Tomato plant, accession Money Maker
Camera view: bottom (45 deg); turntable rotation: 30 degrees
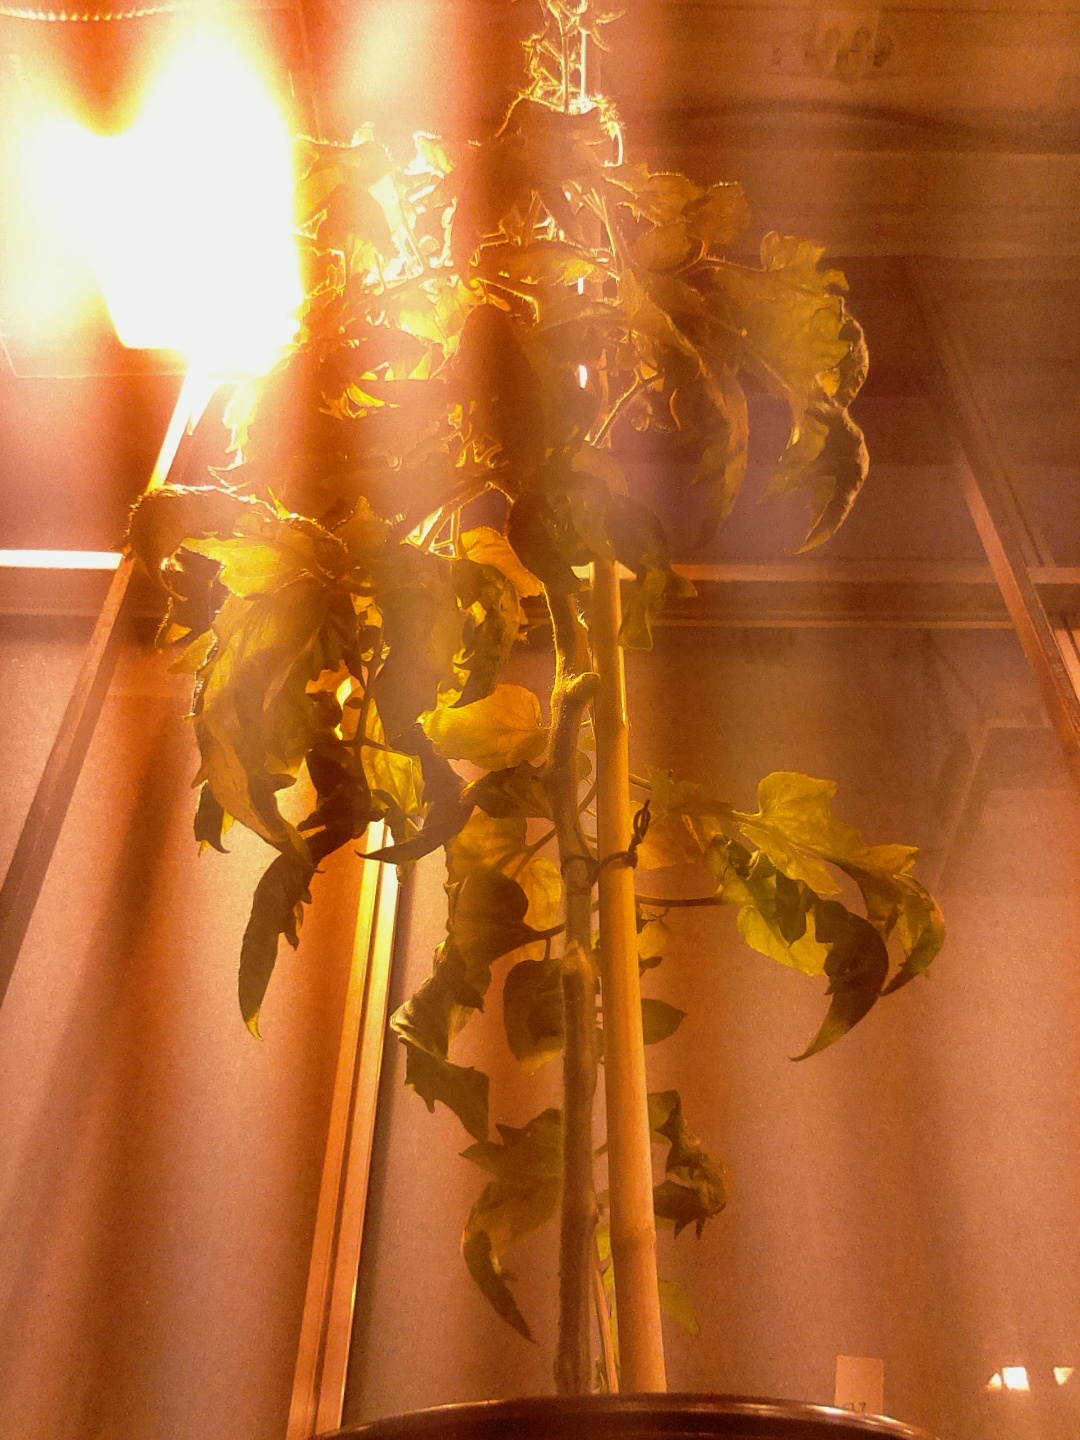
BBCH growth stage 74: 40%-50% of final fruit size